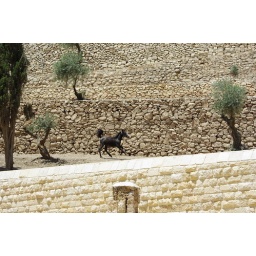
The horse was running free in the Olive Garden, it was never seen before.